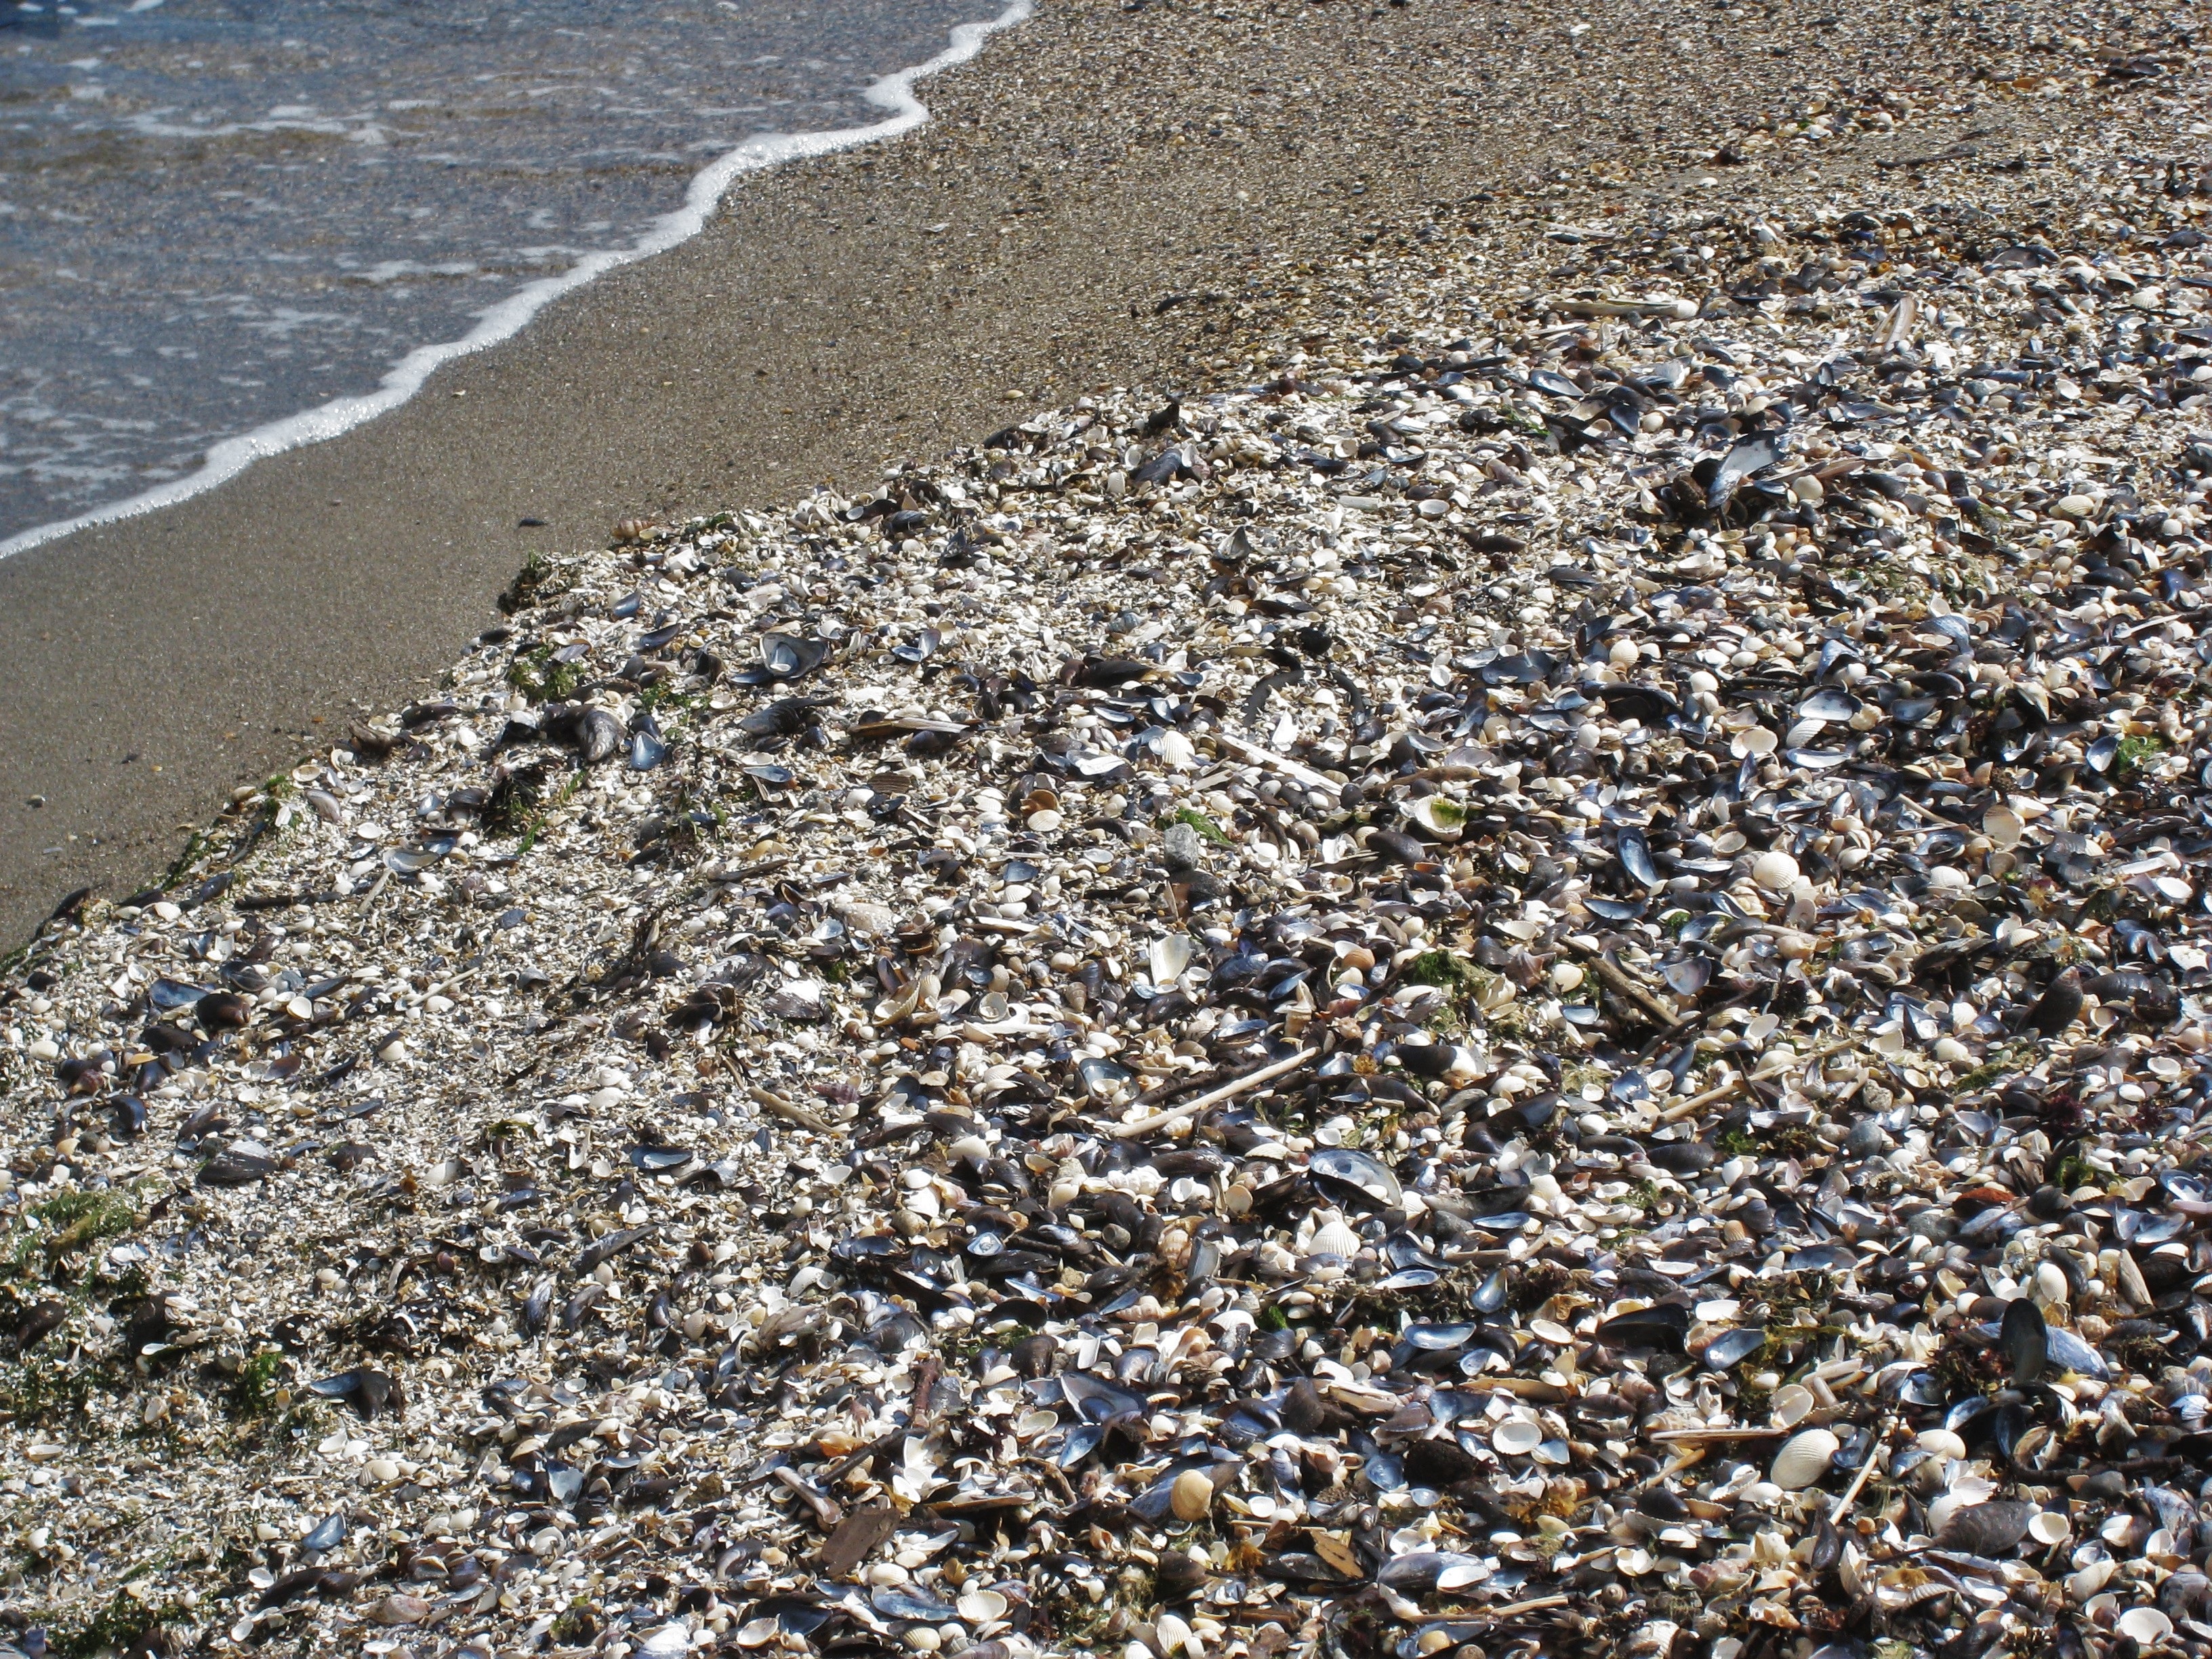
beach, landscape, sea, coast, nature, sand, rock, shore, asphalt, walkway, pebble, soil, material, rubble, geology, gravel, denmark, mussels, baltic sea, sea animals, danish baltic beach, danish beach, beach and sea, mussel shells, shellfish mussels, road surface, beach landscape, shell beach, baltic clams, kattegat, small shells